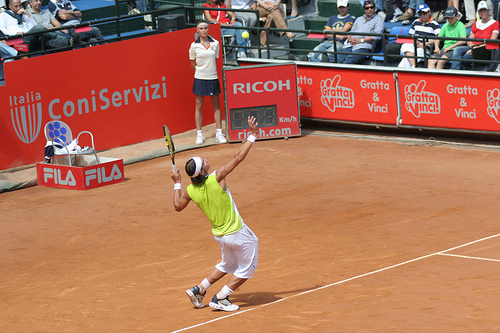
khán giả đang theo dõi động tác phát bóng của nam vận động viên tennis